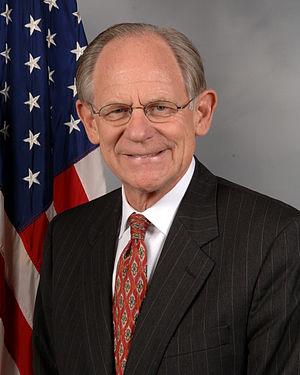
Michael Newbold « Mike » Castle est un homme politique et avocat américain né le 2 juillet 1939. Gouverneur du Delaware de 1985 à 1992, il devient de 1993 à 2011 l'unique représentant du Delaware à la chambre des représentants des États-Unis. Castle est membre du Parti républicain.